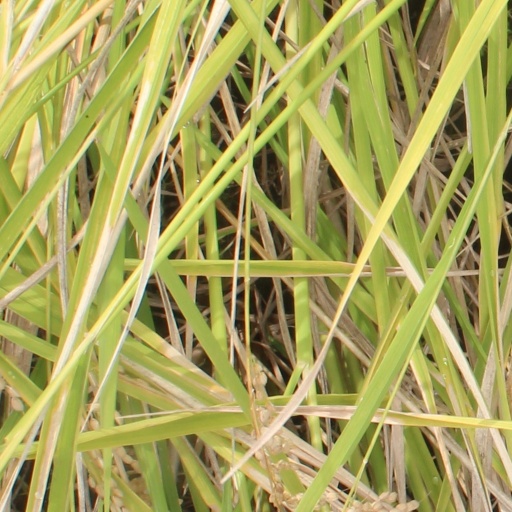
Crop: rice